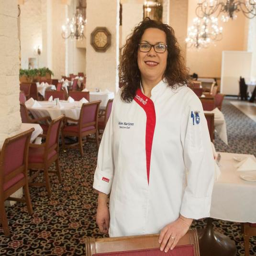
person has owned her own restaurant and worked for several organizations .